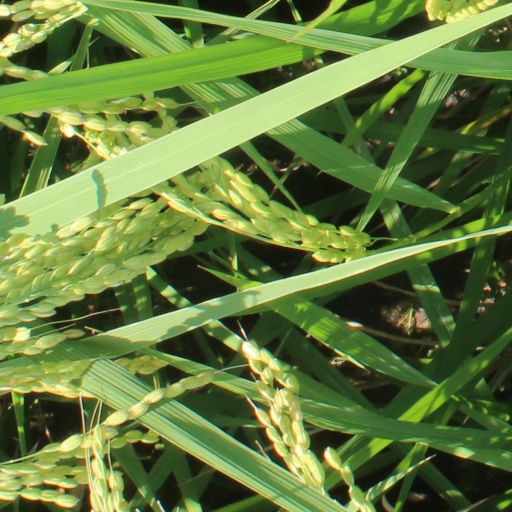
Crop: rice